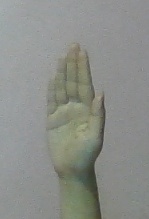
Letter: seen